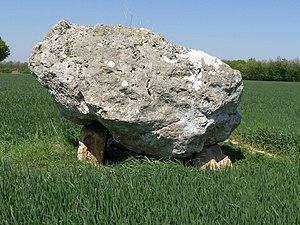
La Pierre Blanche, Bessé, Charente, France
Les dolmens de la Charente sont de plusieurs types.
Bessé est une commune du sud-ouest de la France, située dans le département de la Charente.
Le Dolmen de la Pierre Blanche est situé sur la commune de Bessé, en limite des communes de Tusson et Charmé, dans le département de la Charente.